McArdle Laboratory

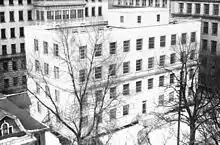
Original McArdle Laboratory

Founding faculty Harold P. Rusch, Roswell Boutwell, Charles Heidelberger, Elizabeth and James Miller, Gerald C. Mueller, and Van Rensselaer Potter helped to establish the international reputation of the McArdle Laboratory and to build the strong foundation of basic cancer research on the University of Wisconsin campus. The former and current staff include recipients of the Bristol Myers Award in Cancer Research; members of the National Academy of Sciences; past presidents of the American Association for Cancer Research; recipients of the American Cancer Society Research Professor and Junior Faculty Research Awards; and members of the National Cancer Advisory Board and the President's Cancer Panel. Howard M. Temin (1934-1994) received the Nobel Prize in Physiology or Medicine (shared with David Baltimore and Renato Dulbecco) in 1975 while a member of the faculty at the McArdle Laboratory.